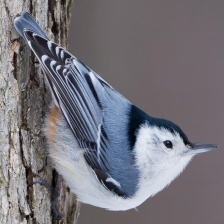
Species: CRESTED NUTHATCH
Scientific name: SITTA CAROLINENSIS